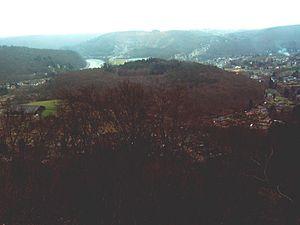
Profondeville est une commune francophone de Belgique située en Région wallonne dans la province de Namur, ainsi qu’une localité où siège son administration.